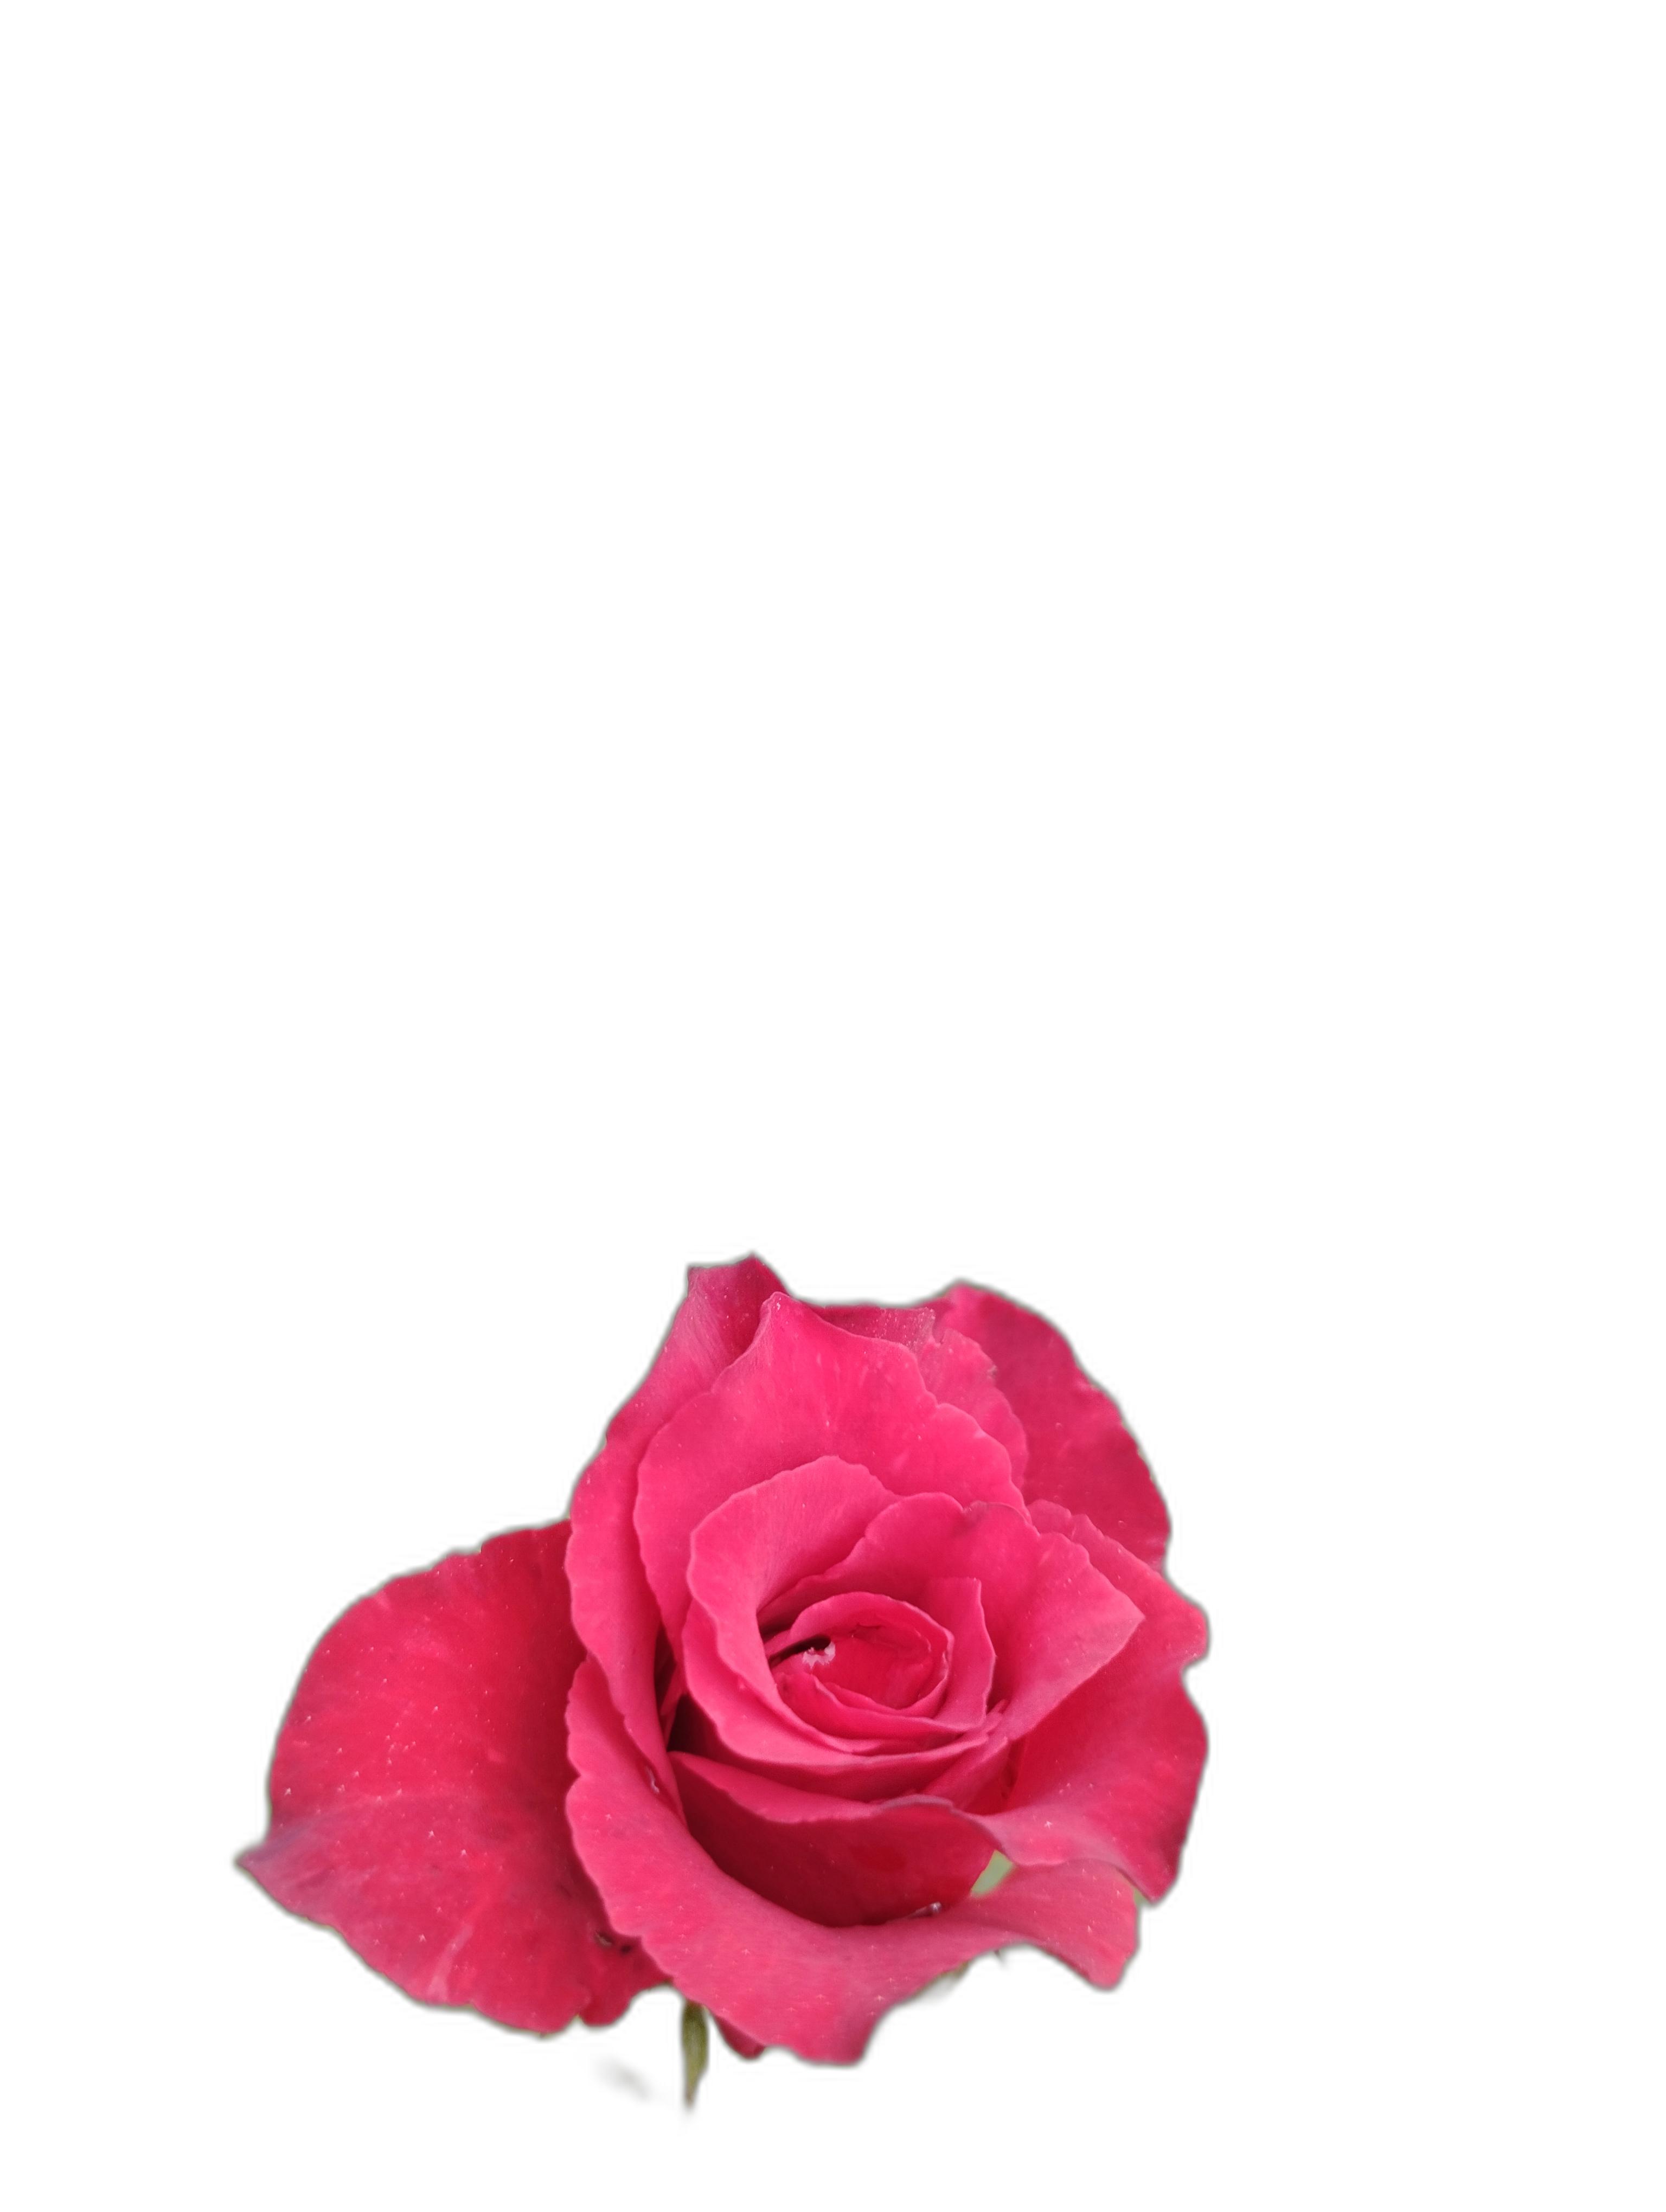
Label: Rose